Miller Round Barn

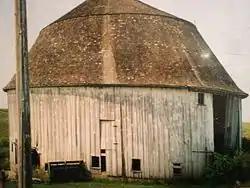

The Miller Round Barn was a historic building located near Sharon Center in rural Johnson County, Iowa, United States. It was constructed in 1918 by John Schrader. The bank barn that was built on a slope was an example of the Illinois Agricultural Experiment Station / H.E. Crouch type. The building was a true round barn that measured in diameter. It was covered in white vertical siding and features a two-pitch roof and a central silo. It was listed on the National Register of Historic Places since 1986. The barn has subsequently been torn down.